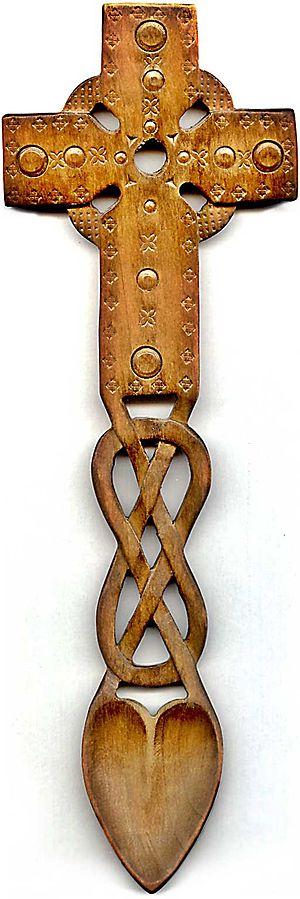
Cet article recense des types et dénominations de cuillères.